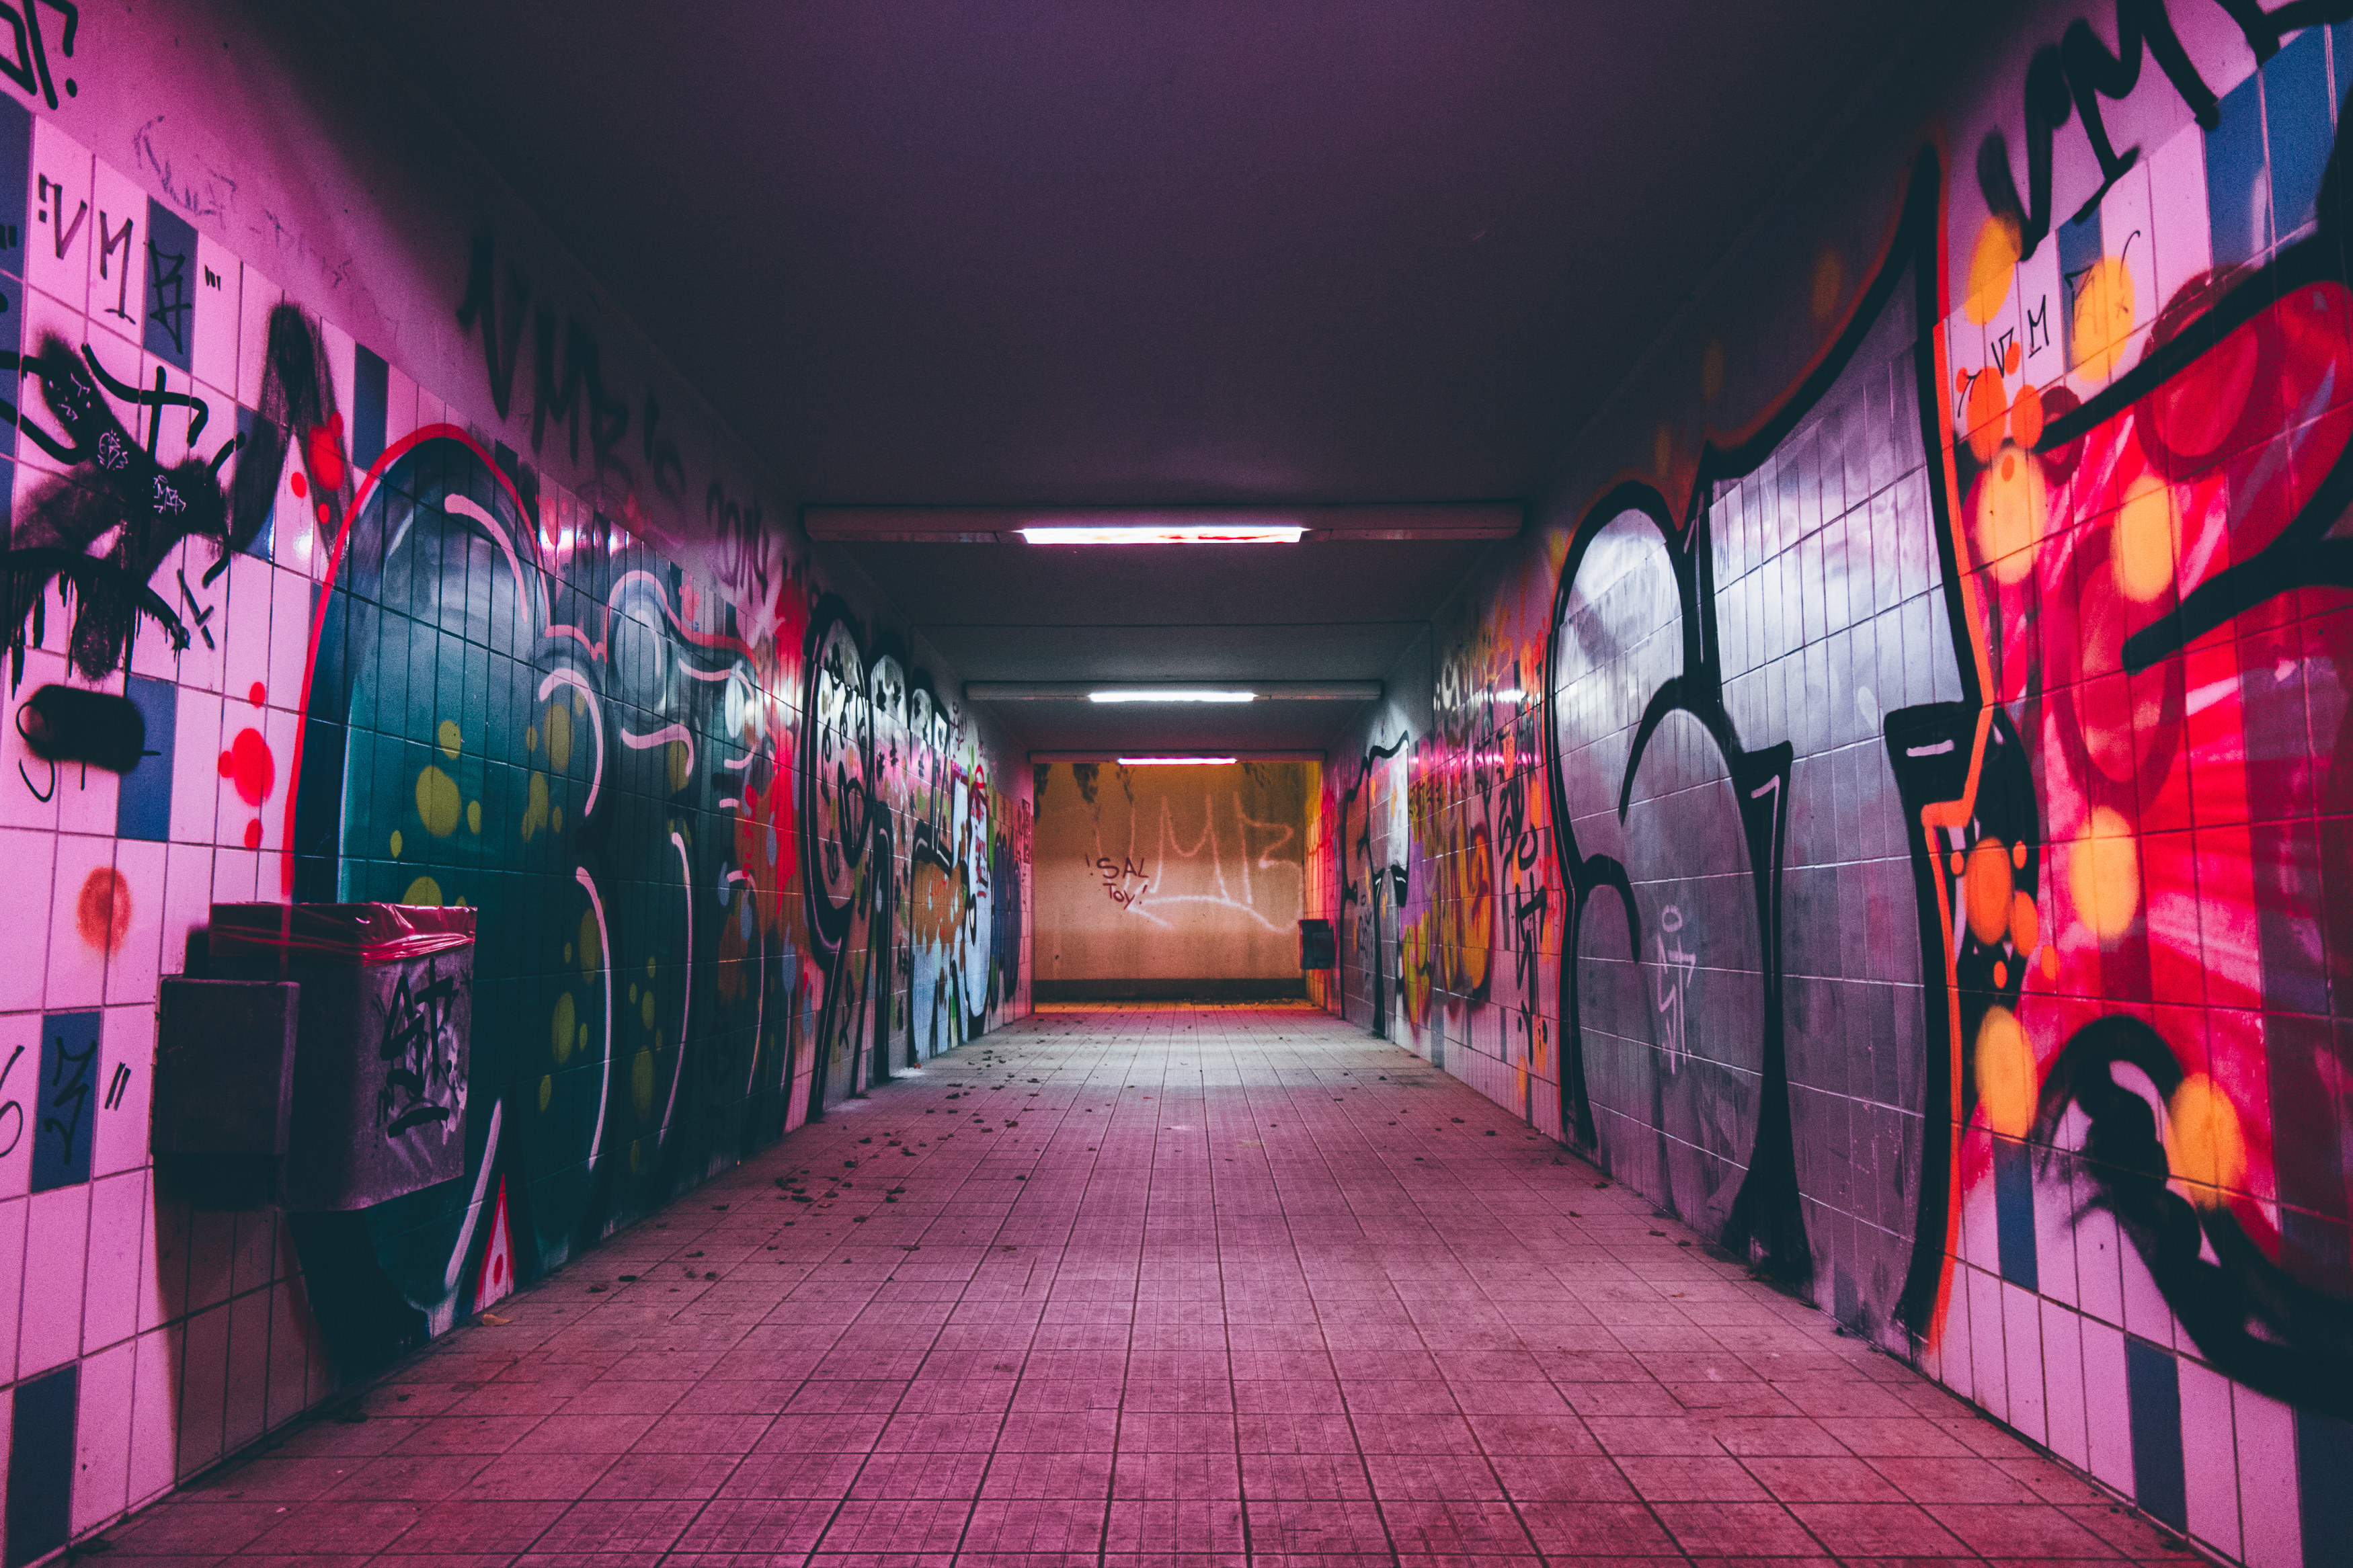
urban, subway, red, color, graffiti, art, corridor, urban area, tiled